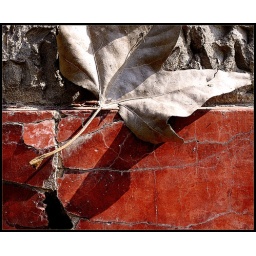
13 April 2009 - Rural Exploration. Old Chinks in the wall of an abandoned country house